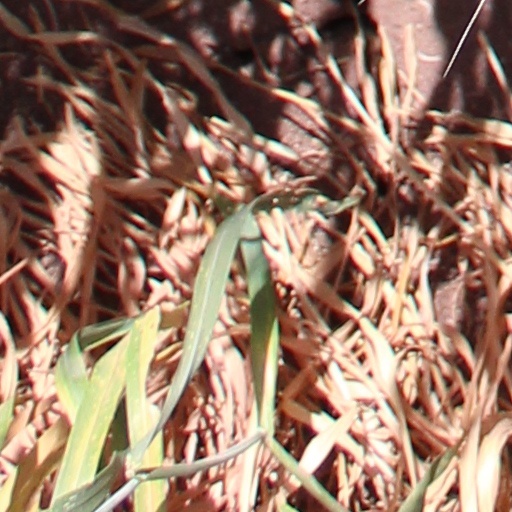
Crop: wheat